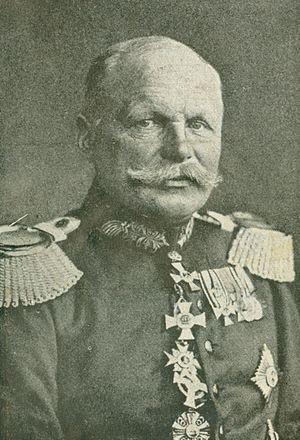
Ewald von Lochow, né le 1ᵉʳ avril 1855 et décédé le 11 avril 1942, est un officier prussien qui participe à la Première Guerre mondiale. Il commande le IIIᵉ corps d'armée et combat au sein de la Iʳᵉ armée allemande les troupes britanniques aux batailles de Mons et du Cateau. Il combat lors de la bataille de la Marne en formant l'aile droite de la Iʳᵉ armée allemande. En 1915, à la tête du IIIᵉ corps d'armée, il participe à la campagne de Serbie. Il est de retour sur le front de l'Ouest pour participer à la bataille de Verdun où le IIIᵉ corps d'armée s'empare du fort de Douaumont le 25 février 1916. Lochow prend ensuite la tête des opérations de la partie est du front de Verdun. Il commande ensuite la Vᵉ armée allemande, jusqu'à son limogeage en janvier 1917 à la suite de la dernière victoire française sur le front de Verdun.